Old Dutch Church (Kingston, New York)

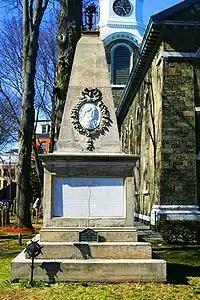
George Clinton's grave

The remainder of the church lot is given over to its cemetery. It contains around 300 headstones, many of which predate the current church. The stonework on many is detailed and high in quality. 1710 is the earliest date for which one is legible, but church records show burials as early as 1679, and some that have not yet been translated may have taken place earlier. Not all graves were marked. The most recent stone dates to 1832.